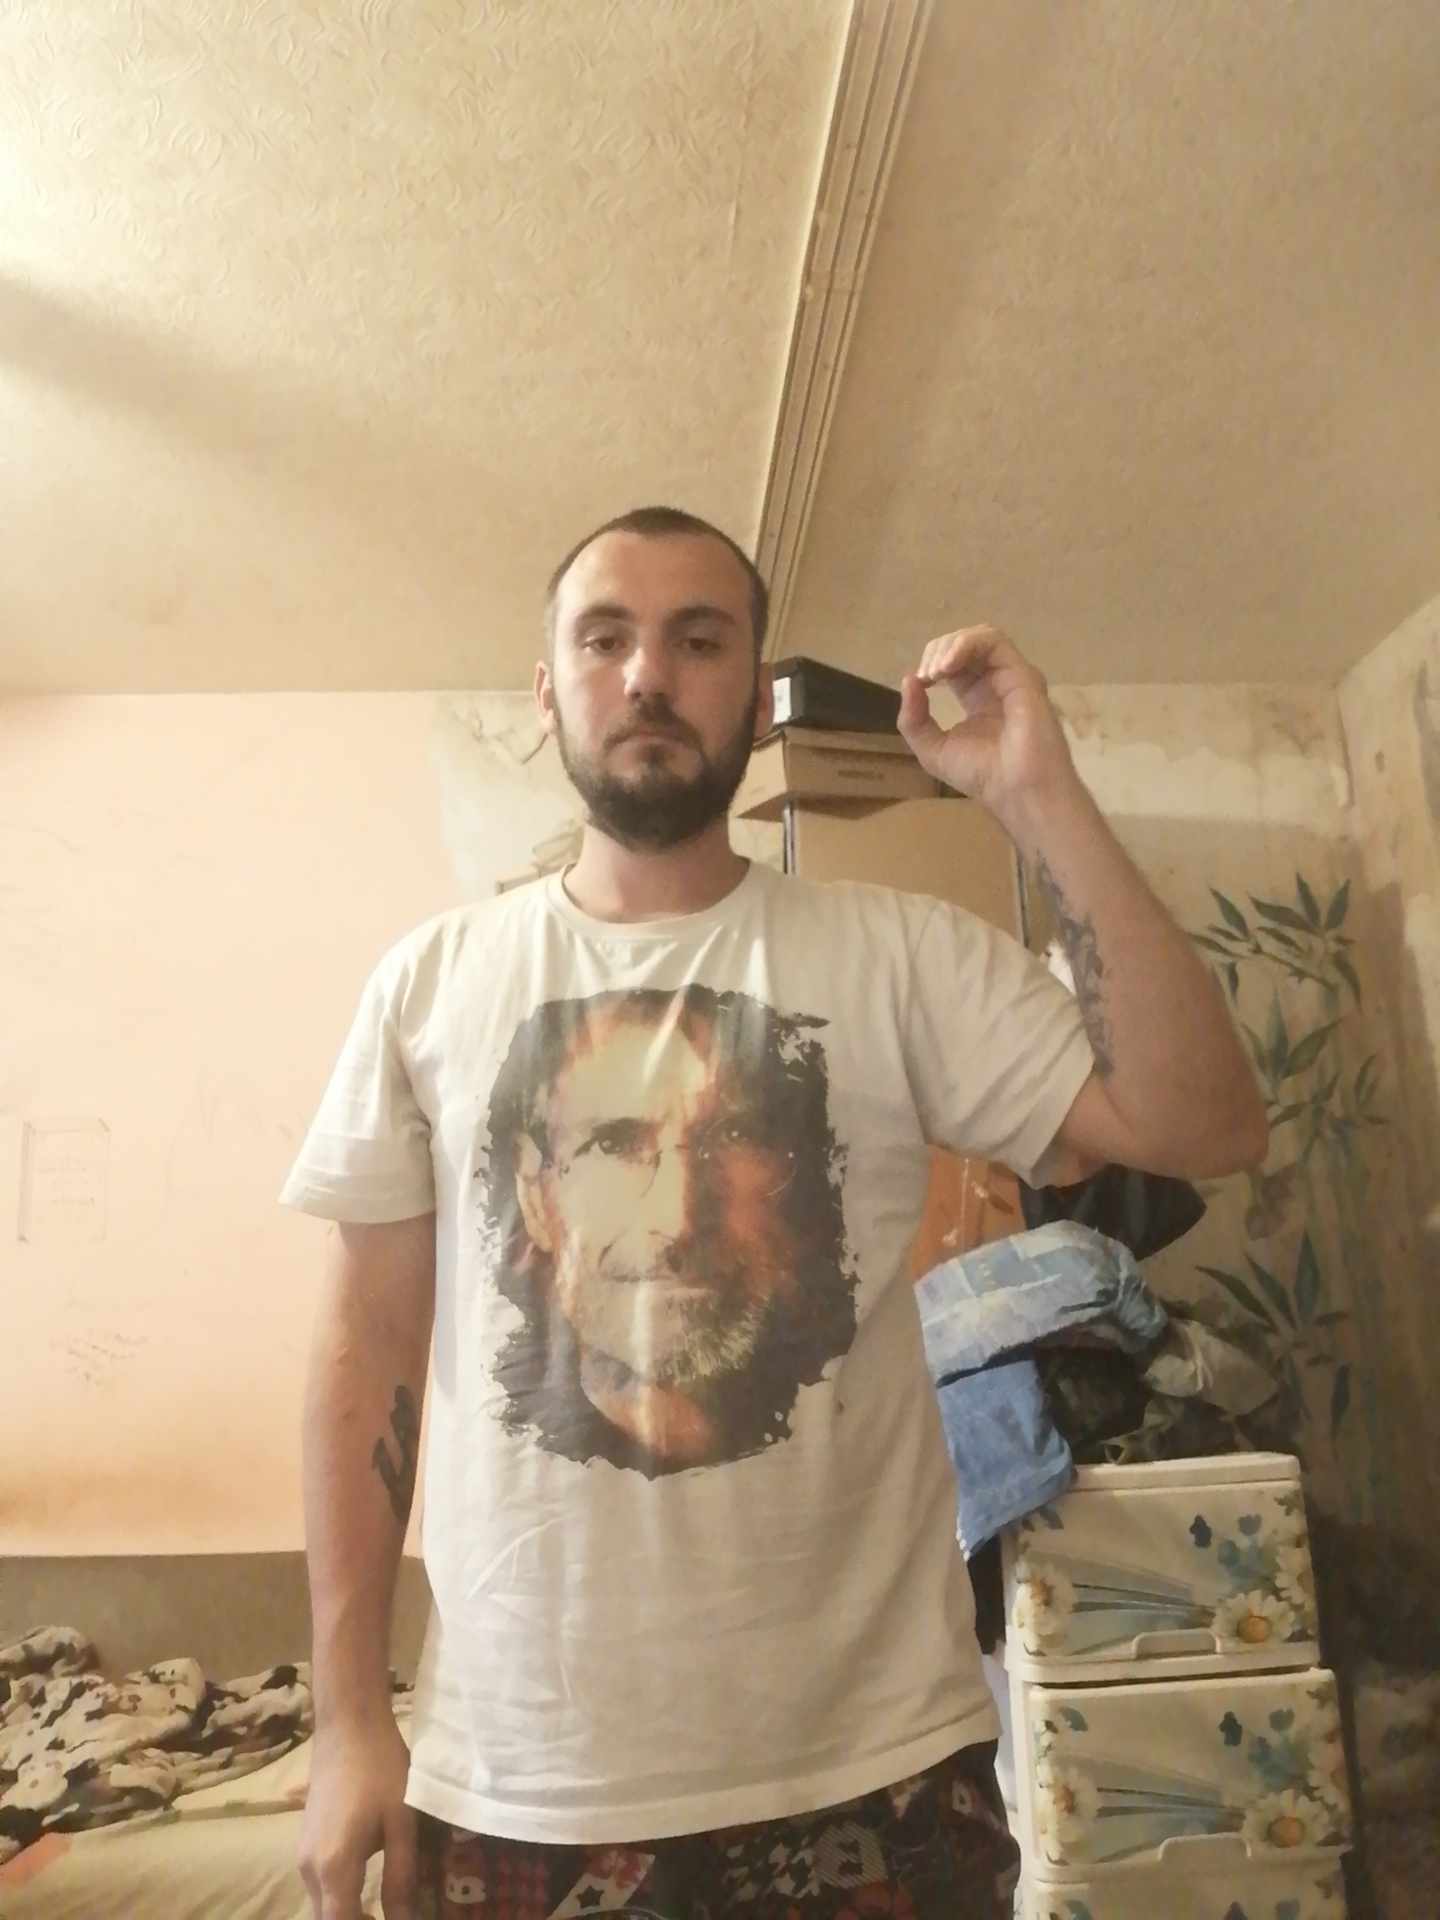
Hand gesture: grip